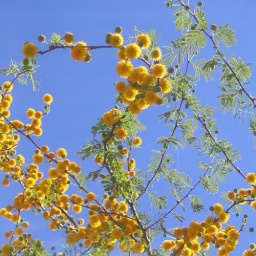
spring was also heralded in with my acacia bursting into little yellow balls